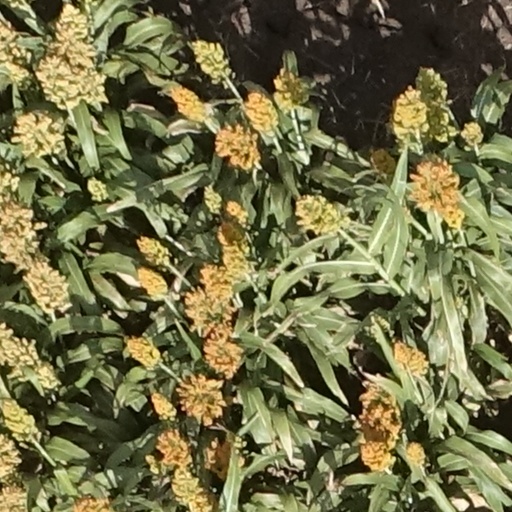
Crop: sorghum